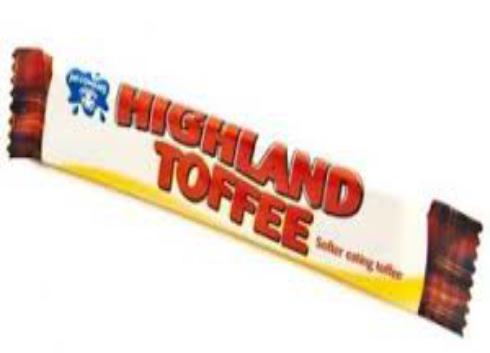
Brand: Highland Toffee
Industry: Food